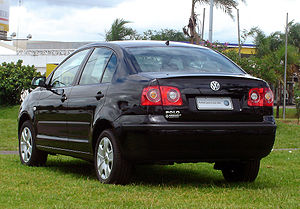
Volkswagen Polo IV / Polo (type 9N3, 2005−2009) / Modelvarianter / Polo Limousine (type 9N4)
Polo Limousine (2005–2009)
Volkswagen Polo IV er fjerde generation af minibilen Polo fra Volkswagen i Wolfsburg. Den afløste Polo III i november 2001, og blev i maj 2009 afløst af Polo V. I foråret 2005 blev der præsenteret en model, der udseendemæssigt havde fået et betydeligt facelift, men som teknisk var uforandret.